Pope Julius II

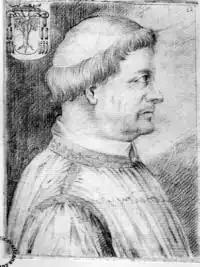
Leonardo Grosso della Rovere, the fourth Cardinal-nephew of Julius II, accompanied him on his military campaigns in Bologna and Perugia, and served as his ambassador to France.

On 23 March 1486, the pope sent Giuliano as Papal Legate to the Court of King Charles VIII of France to ask for help. A French entourage arrived in Rome on 31 May, but immediately relations broke down with the pro-Spanish Cardinal Borgia. But Ferrante's army decided the pope's humiliation, Innocent backed down and on 10 August signed a treaty. Innocent looked for new allies and settled on the Republic of Florence.